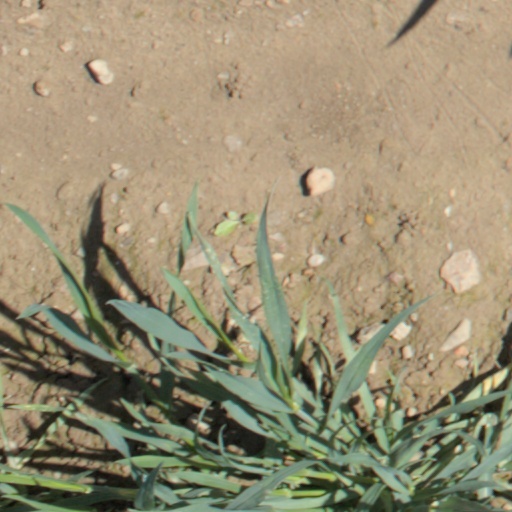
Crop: wheat